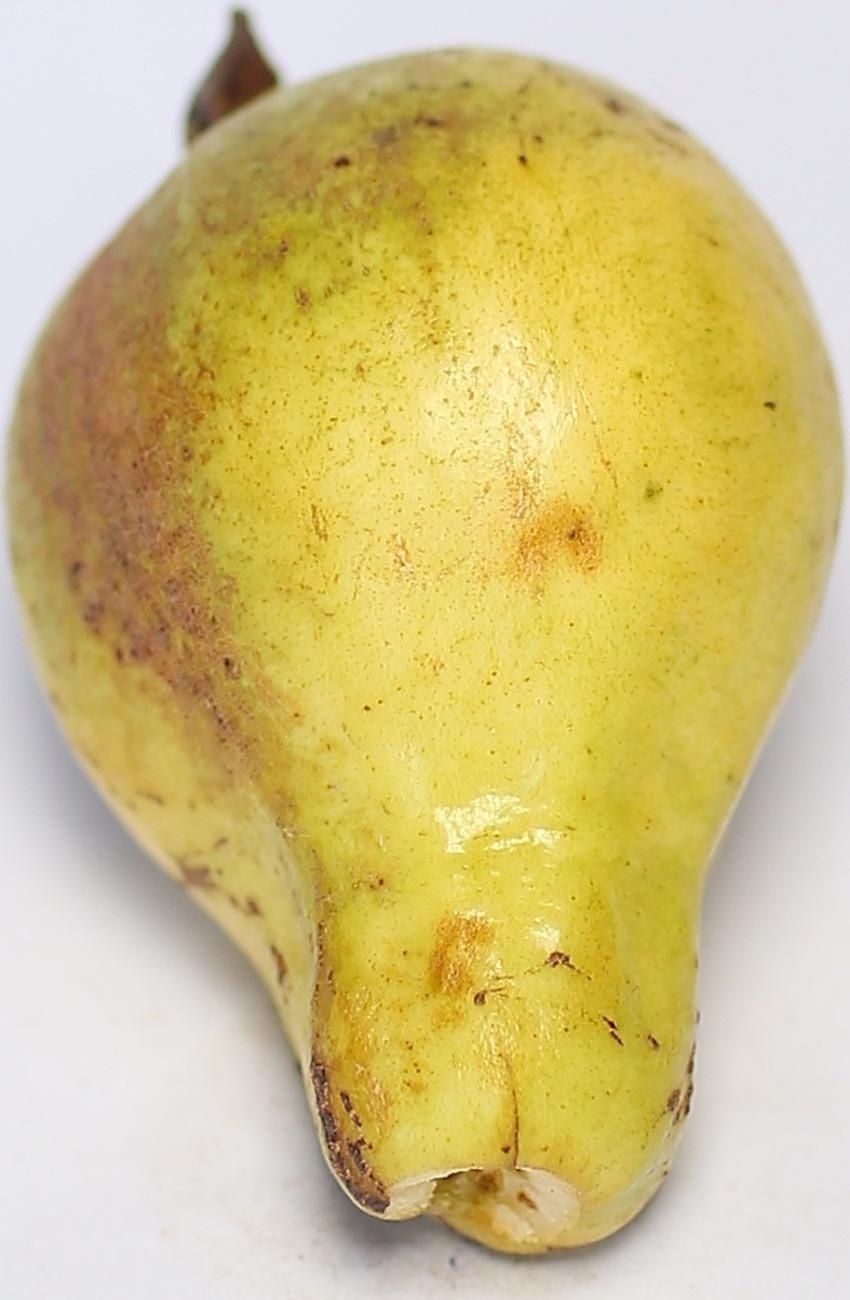
Maturity: ripe
Variety: local-sindhi